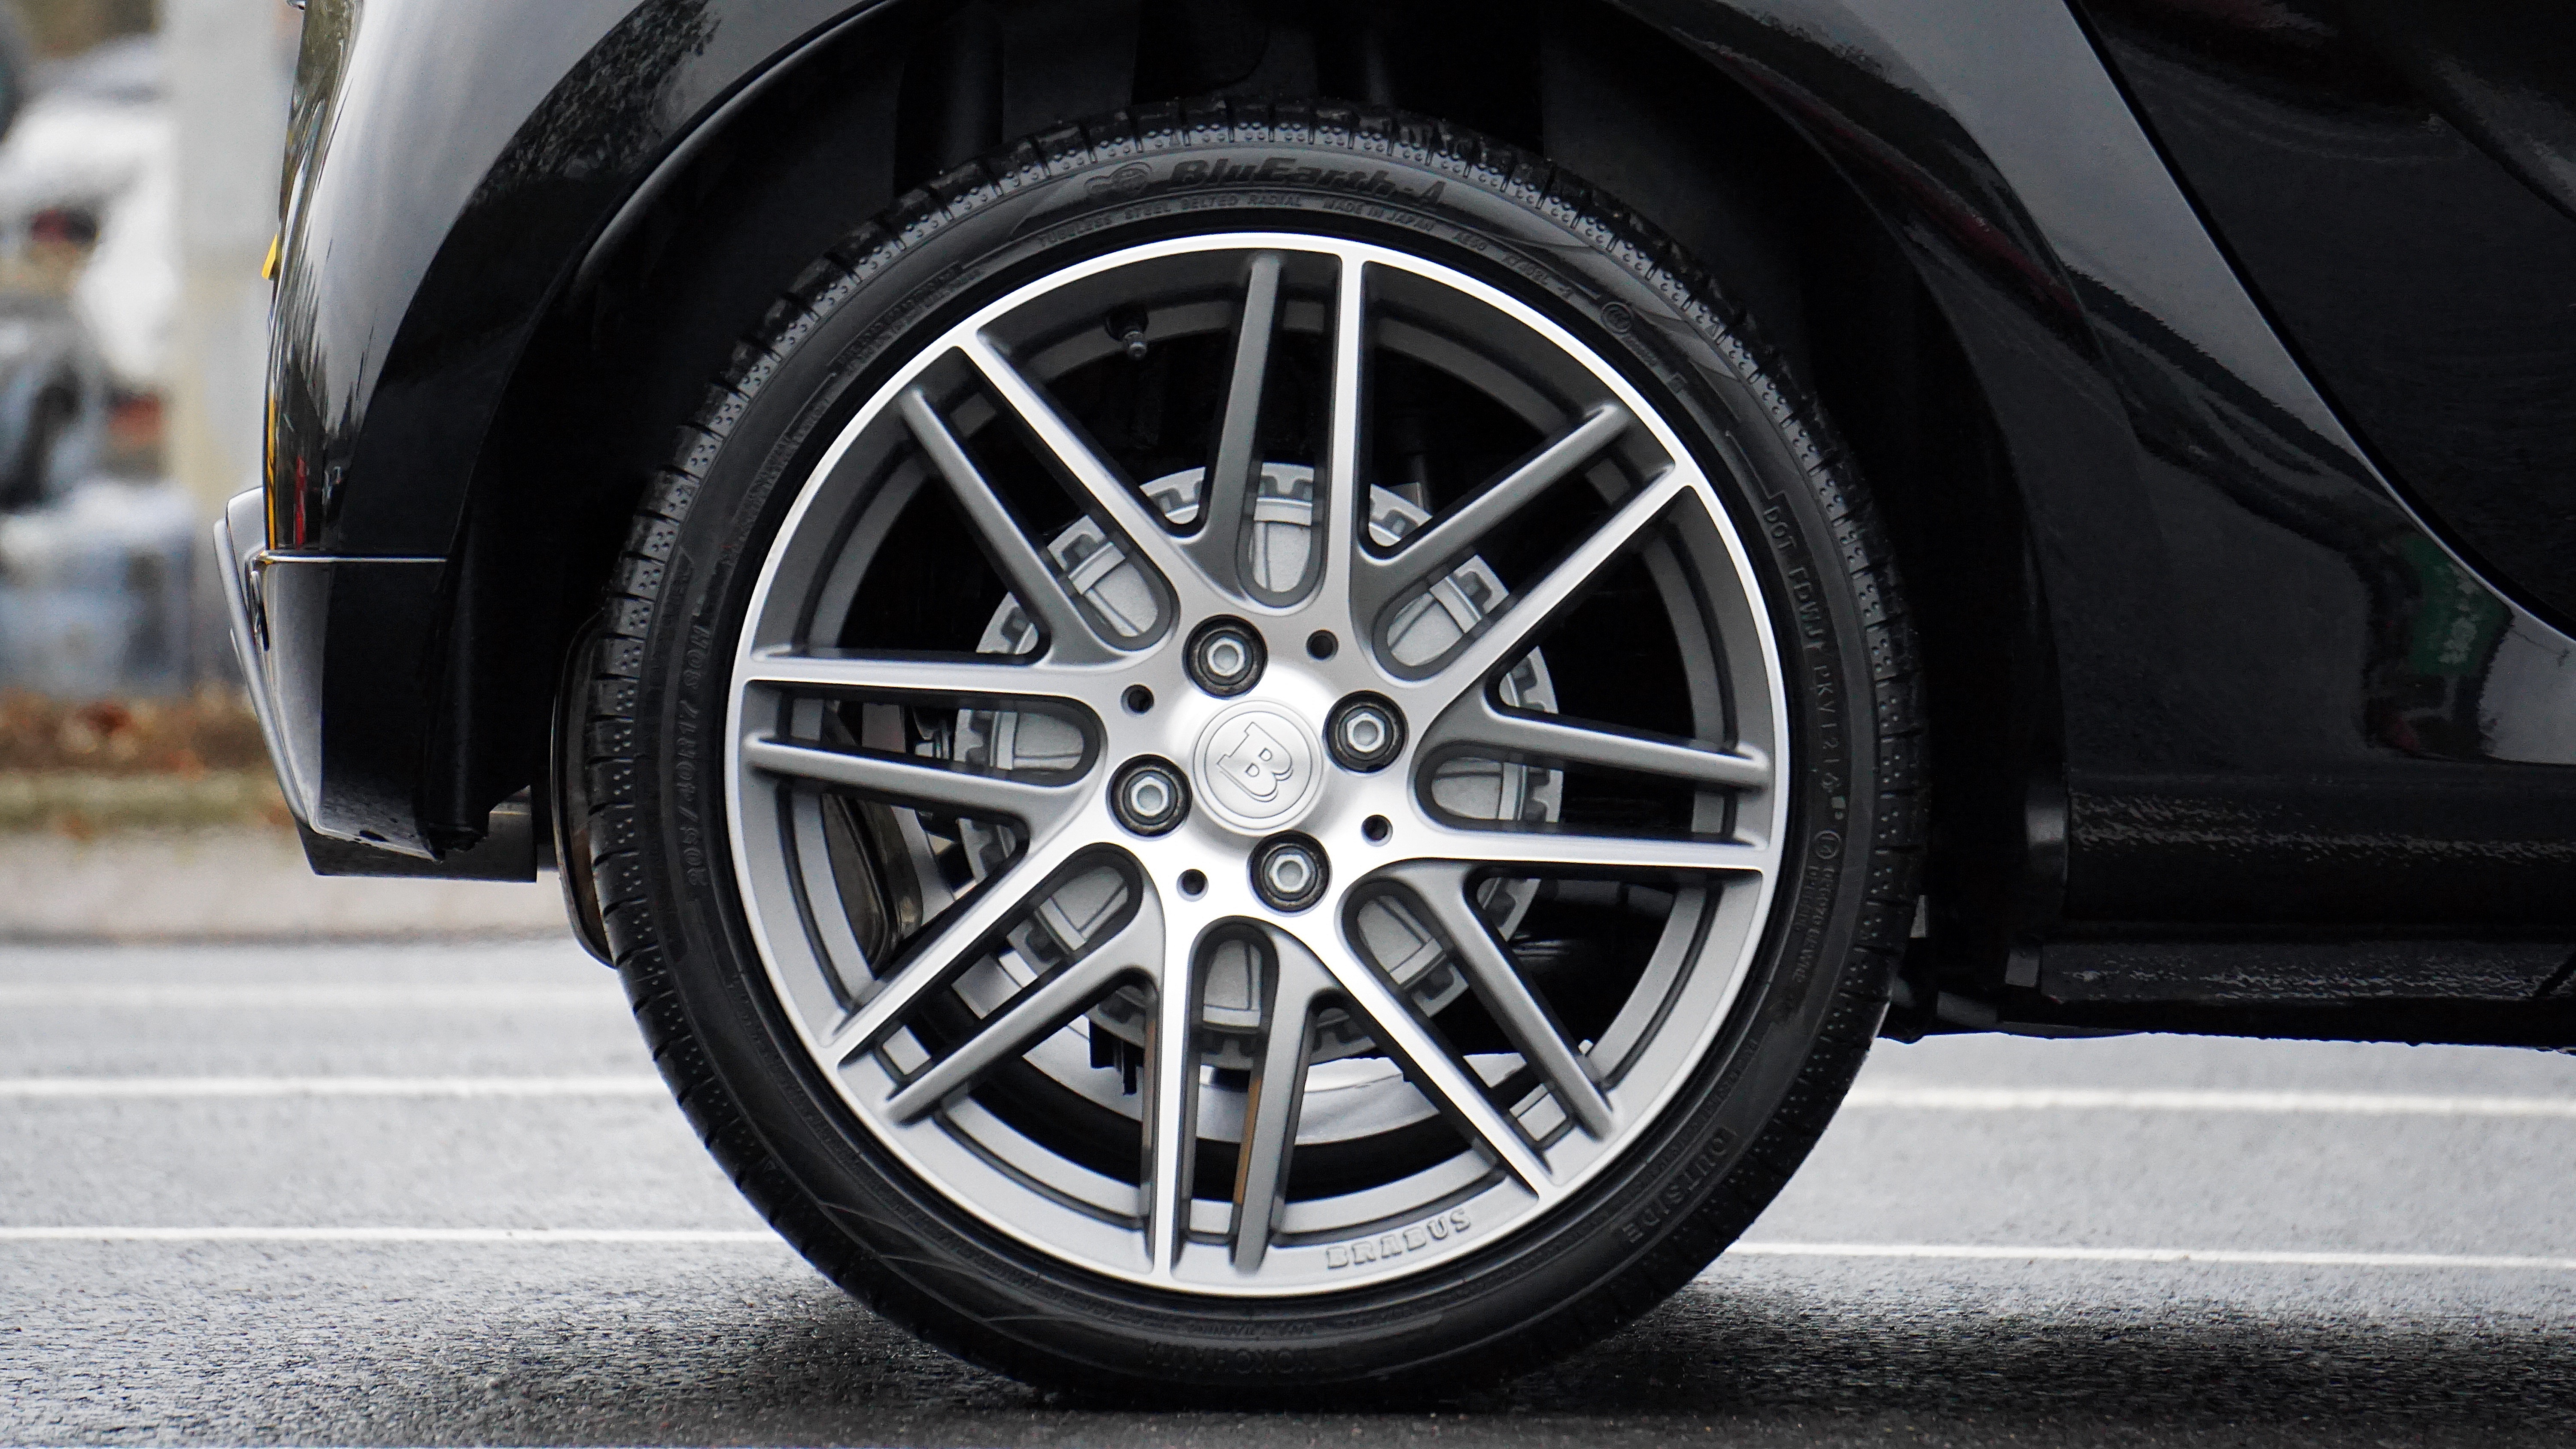
car, wheel, automobile, vehicle, spoke, tire, automotive, bumper, rim, sedan, audi, city car, alloy wheel, sport utility vehicle, land vehicle, automobile make, automotive exterior, automotive design, luxury vehicle, automotive tire, family car